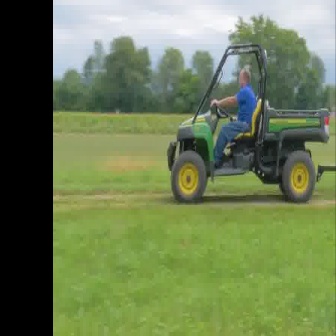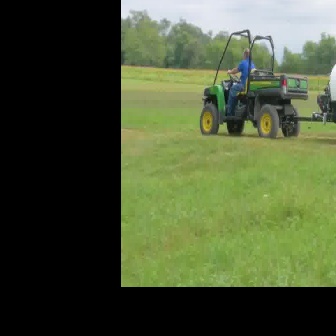
  Please identify the target specified by the bounding box [167,40,330,203] in the first image and locate it in the second image. Return the coordinates in [x_min,y_min,x_max,y_max] format.
Answer: [198,27,308,137]